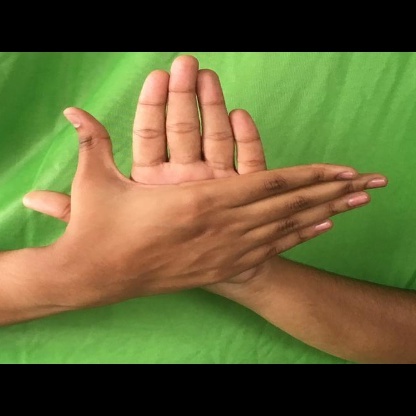
Mudra: Chakra